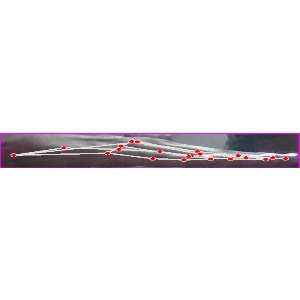
अक्षर: ज